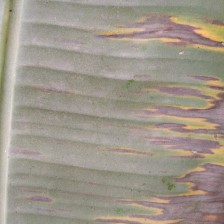
Label: sigatoka